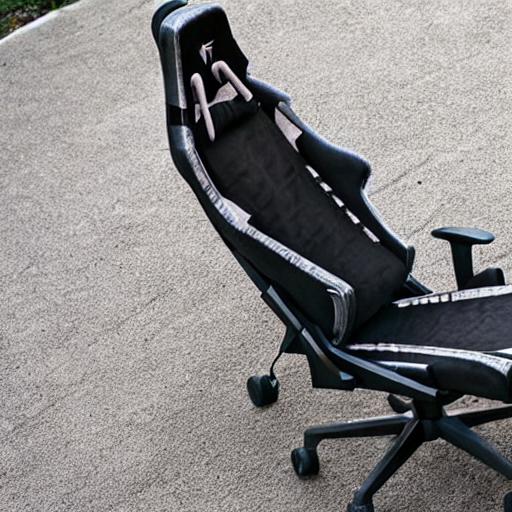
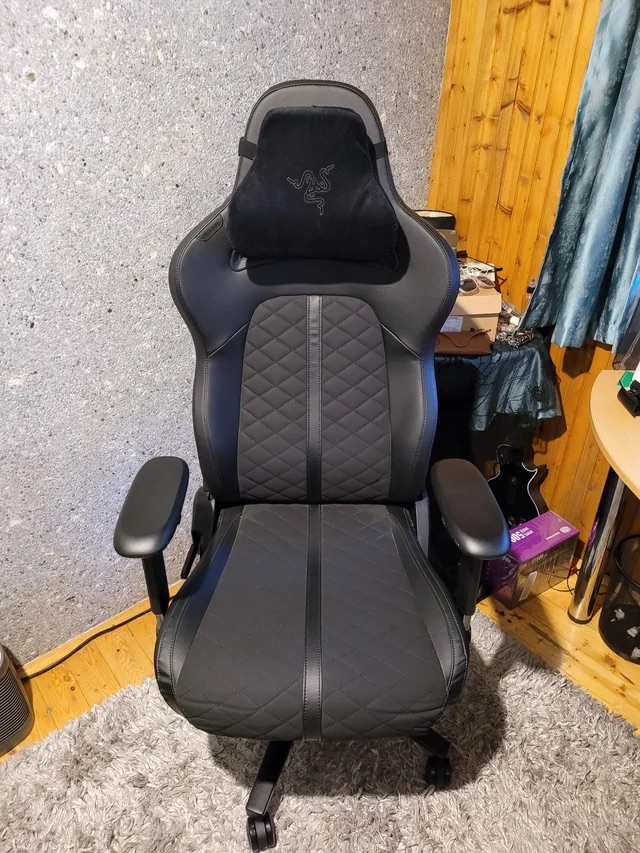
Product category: items_chair
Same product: no